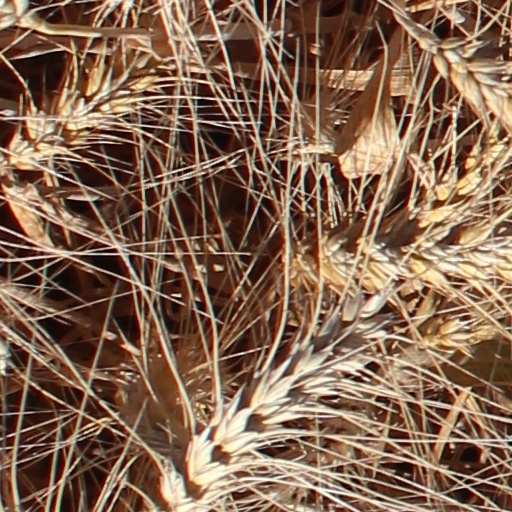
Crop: wheat